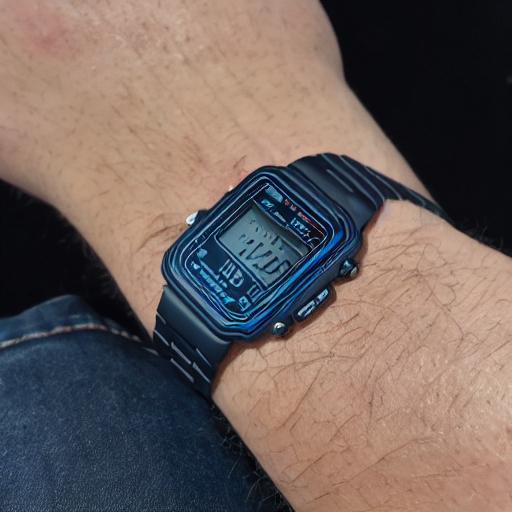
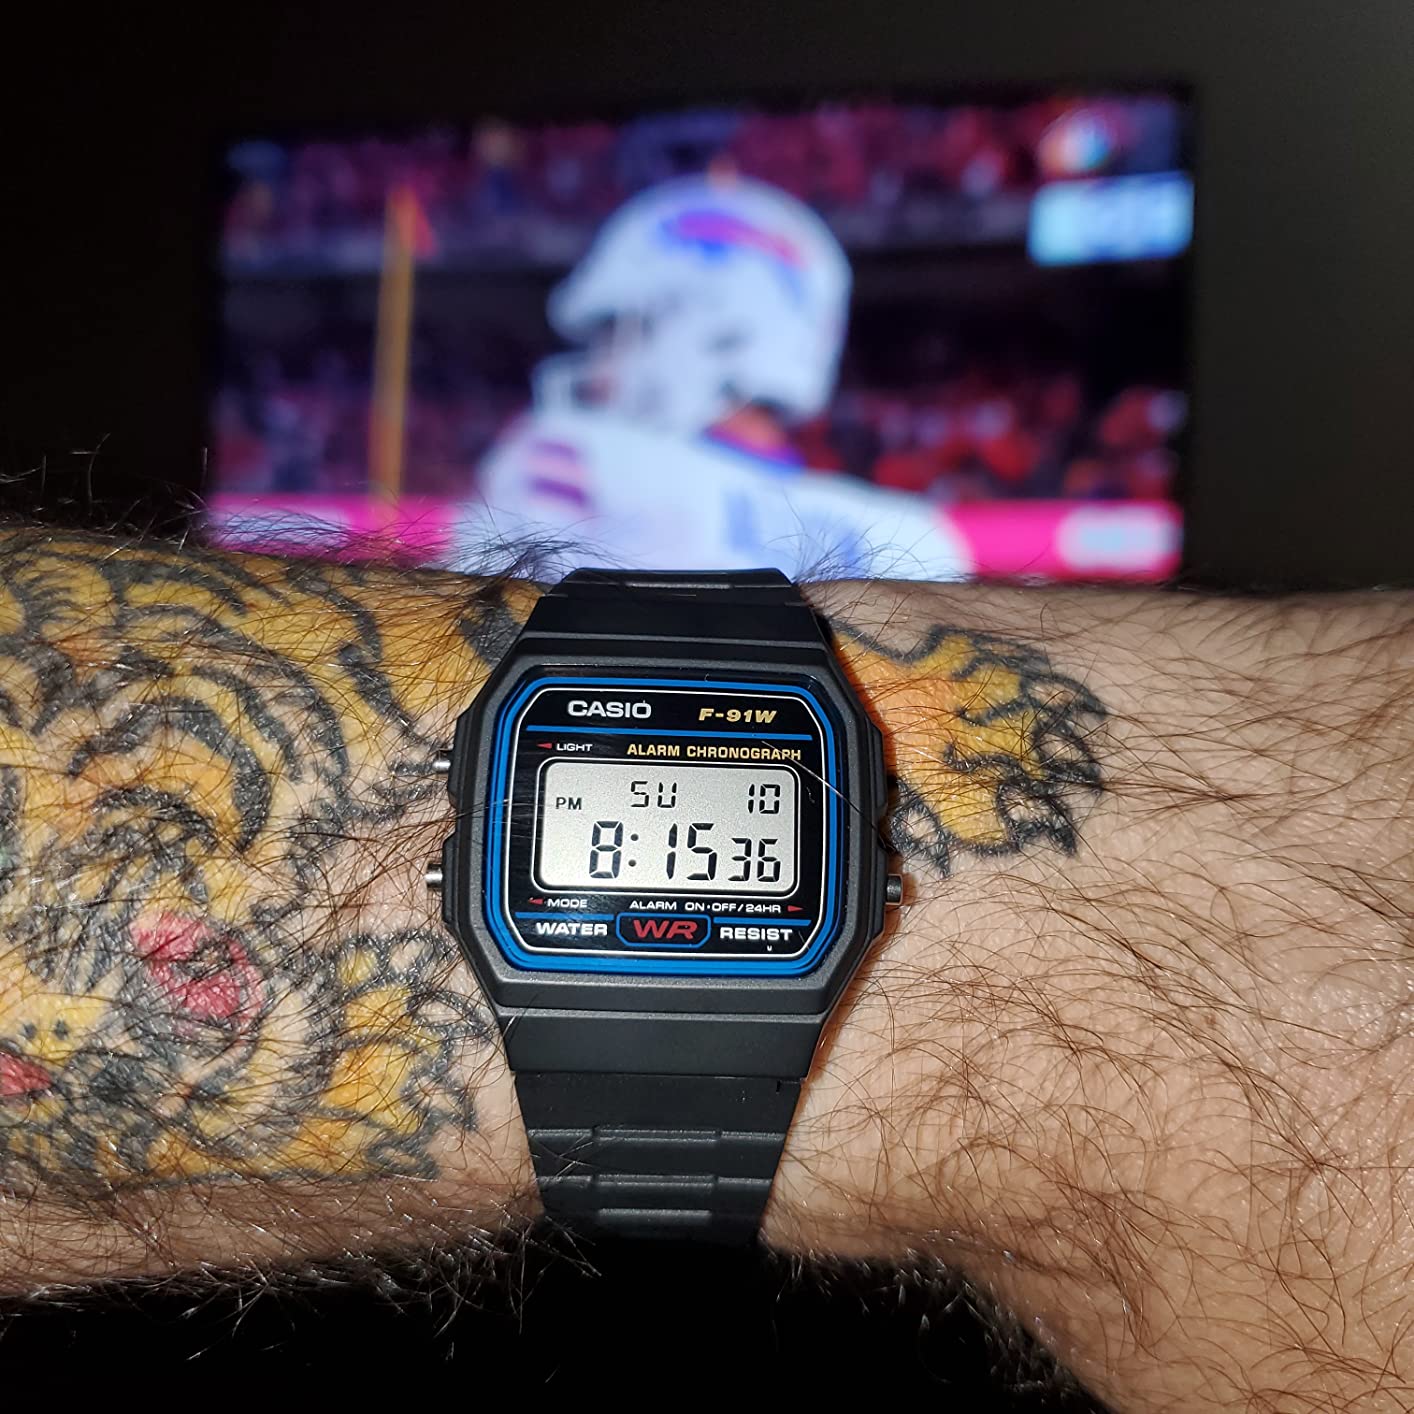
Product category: accessories_watch
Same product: no